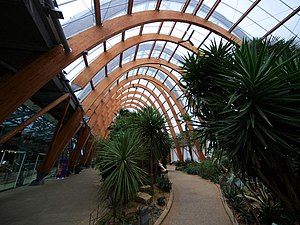
Limtræ
Limtræsbuer i Sheffield Winter Garden.
Limtræ er en type lamineret træprodukt, der består af mange lag tømmer, der sidder sammen med holdbart, fugtresistent lim. De kan bruges til både vertikale søjler og horisontale bjælker, men kan også bruges til at lave bøjede eller kurvede buer. Det produceres i mange størrelser og af forskellige typer tømmer alt afhængig af kravene til det endelige produkt. Samlingerne bliver normalt lavet med bolte og stålbeslag.